Nea Salamis Famagusta FC

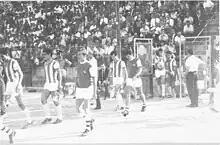
Nea Salamina Famagusta FC against Arsenal F.C., in 1967, in GSE Stadium, Famagusta for a friendly game

The 1965–66 season was one of the best (but painful) periods for Nea Salamina; the team arguably played the best football in Cyprus. The team contended for the championship until the last game of the season and lose its first cup final. In a game against APOEL at the old GSP stadium, Nea Salamina was leading 3–0. In the 62nd minute, an APOEL player hit a Nea Salamina's player; an APOEL grabbed and hid a linesman's flag. The game was halted, and the CFA ordered a rematch. The dispute lasted more than three weeks; in the meantime Nea Salamina was defeated by the bottommost team, Aris Limassol F.C. In the penultimate match of the tournament Omonia and Salamina were tied for first place on points, and Olympiacos was one point behind. In the game against Olympiakos Nicosia Nea Salamina was leading 2–1, but Olympiakos tied the game in allegedly excessive extra time. After clashes in the last few seconds, the game was halted and ordered replayed. Omonia was in first place with 50 points; Nea Salamina was second with 47 and Olympiakos third with 46. With a victory over Olympiakos Nea Salamina would win the championship, since it had more goals than Omonia. On 31 May 1966 many buses and cars drove from Famagusta to Nicosia, where Nea Salamina was defeated 6–3. The best defense in the league, which had allowed fifteen goals in nineteen games, allowed six in one game. For a second time, Nea Salamina finished third. This defeat affected team morale in the cup final with rival Apollon Limassol; although it was favored, the team lost 4–2. During this period Salamina had the best defense in the league, with 21 goals in 20 games (a team record).